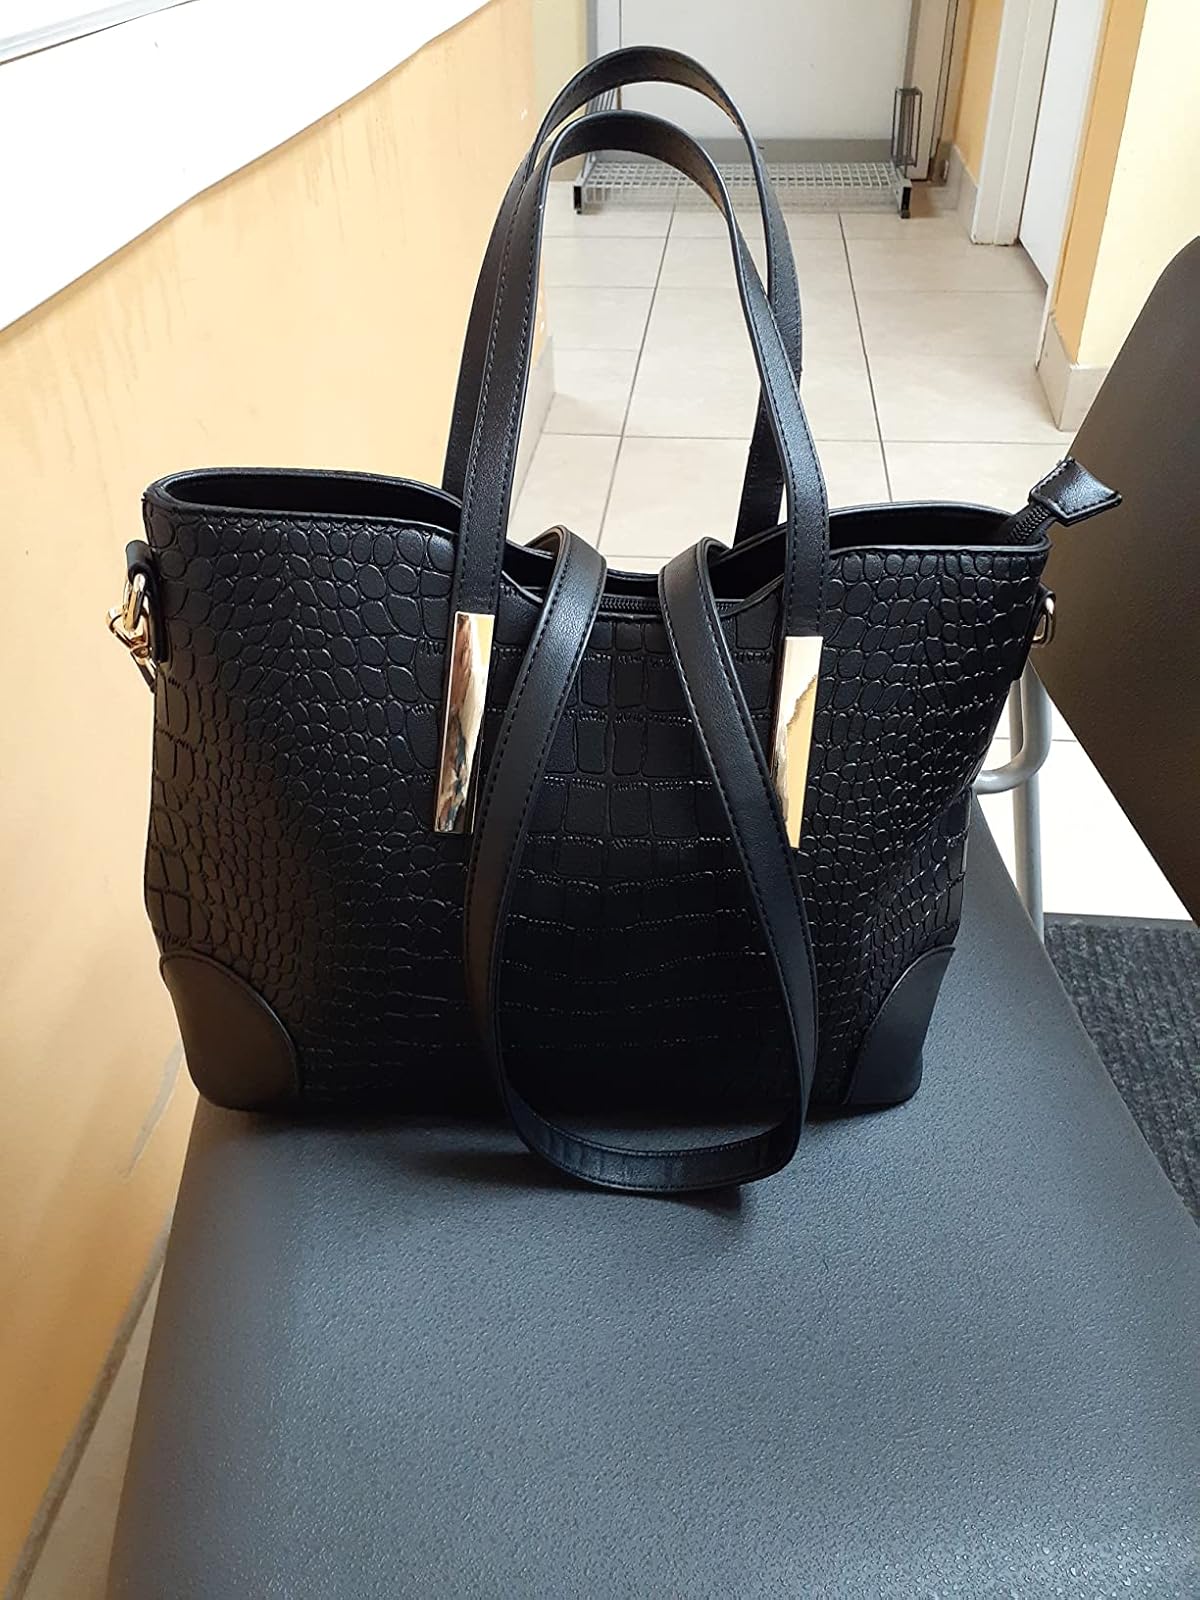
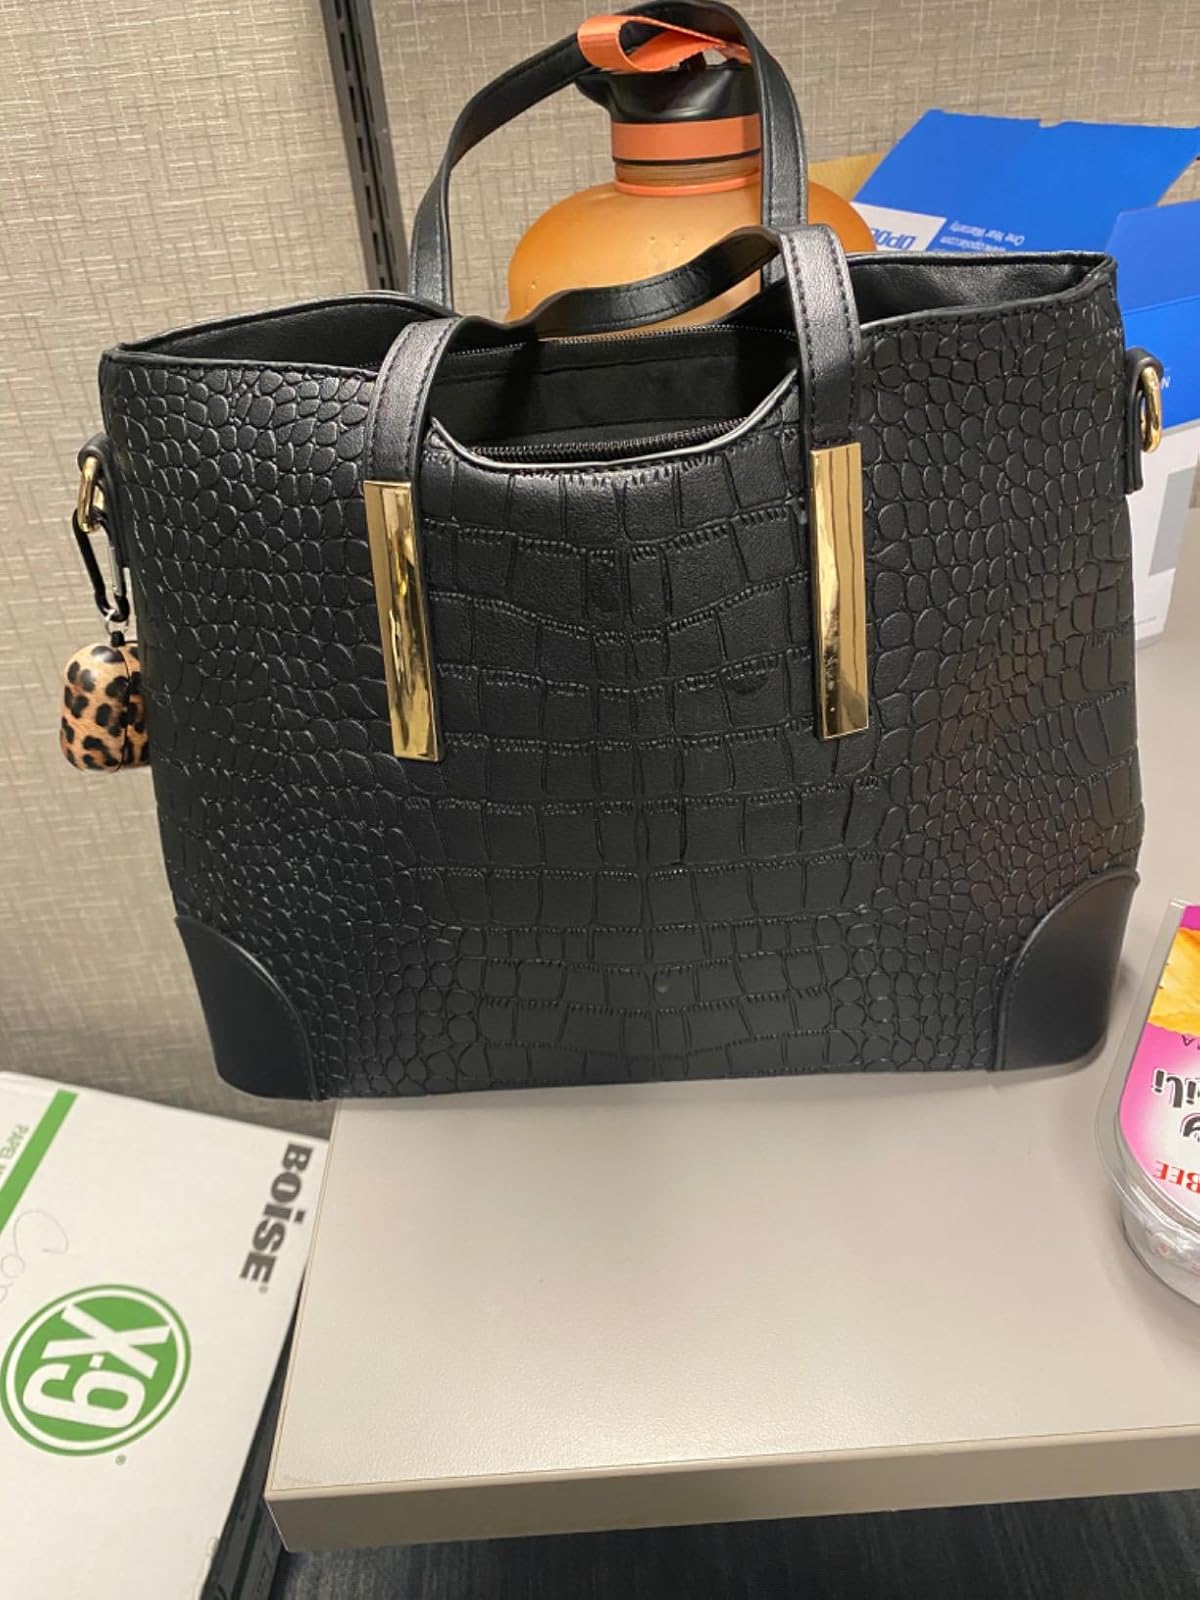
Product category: accessories_handbag
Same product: yes